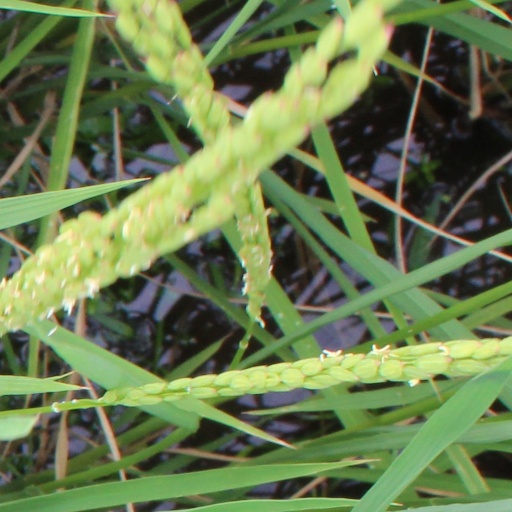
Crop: rice